Coffee & TV

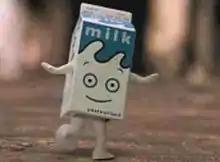
Animated milk carton from Coffee & TV video.

To promote the single, the band recruited Hammer & Tongs to direct and produce a video. The result featured a sentient milk carton known as "Milky" searching for Coxon, who appeared as a missing person's face on its side.